National Museum of Natural History, France

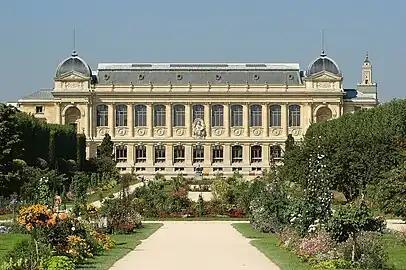
Grand Gallery of Evolution of the National Museum of Natural History

In France, the National Museum of Natural History (MNHN) is the national natural history museum of France and a of higher education part of Sorbonne University. The main museum, with four galleries, is located in Paris, France, within the Jardin des Plantes on the left bank of the River Seine. It was formally founded in 1793, during the French Revolution, but was begun even earlier in 1635 as the royal garden of medicinal plants. The museum now has 14 sites throughout France.